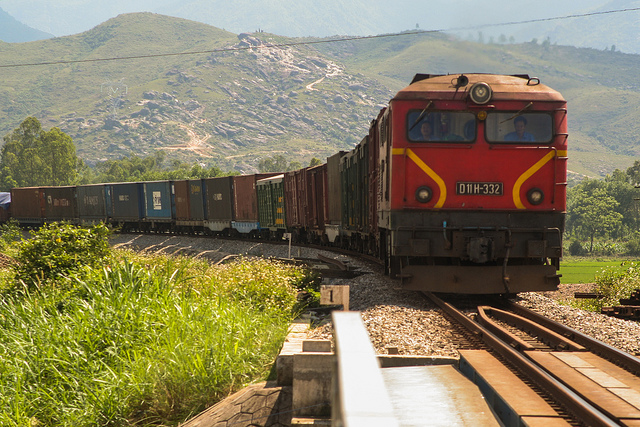
user: Given an image and a question. Answer the question in a short answer. Question: What is the title of the person who operates this vehicle? Short Answer:
assistant: conductor